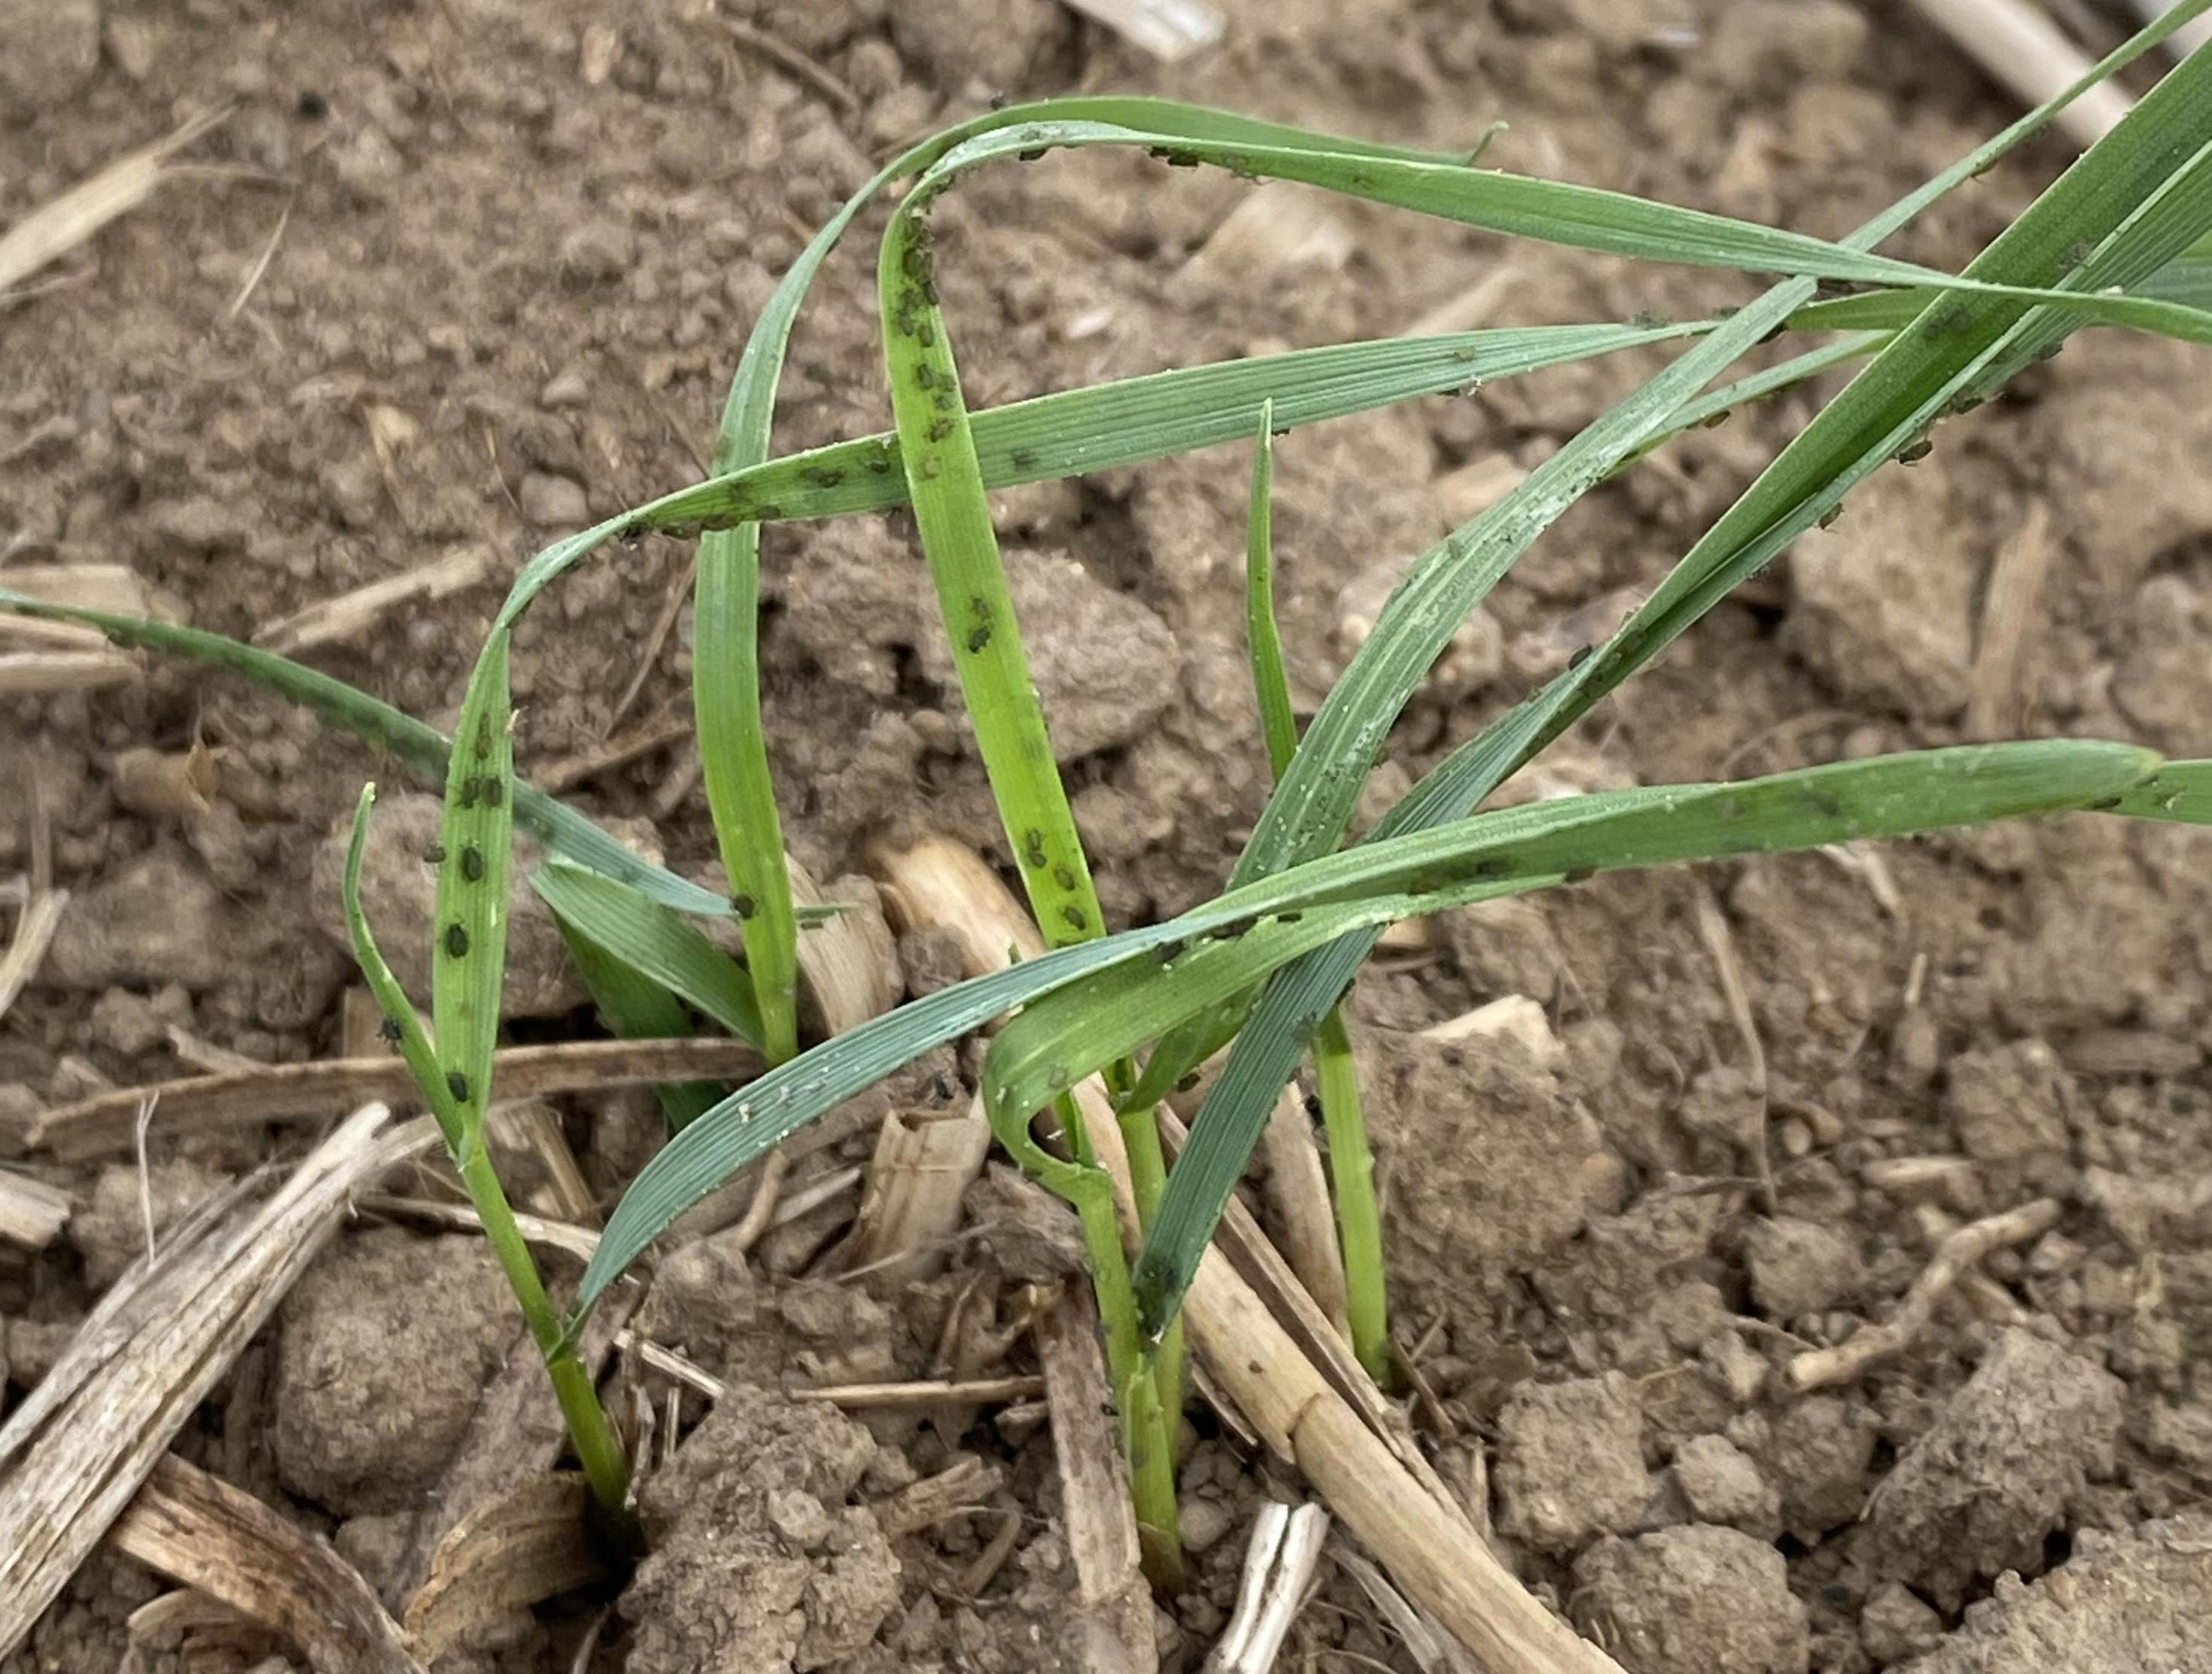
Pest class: bird_cherry_oat_aphid